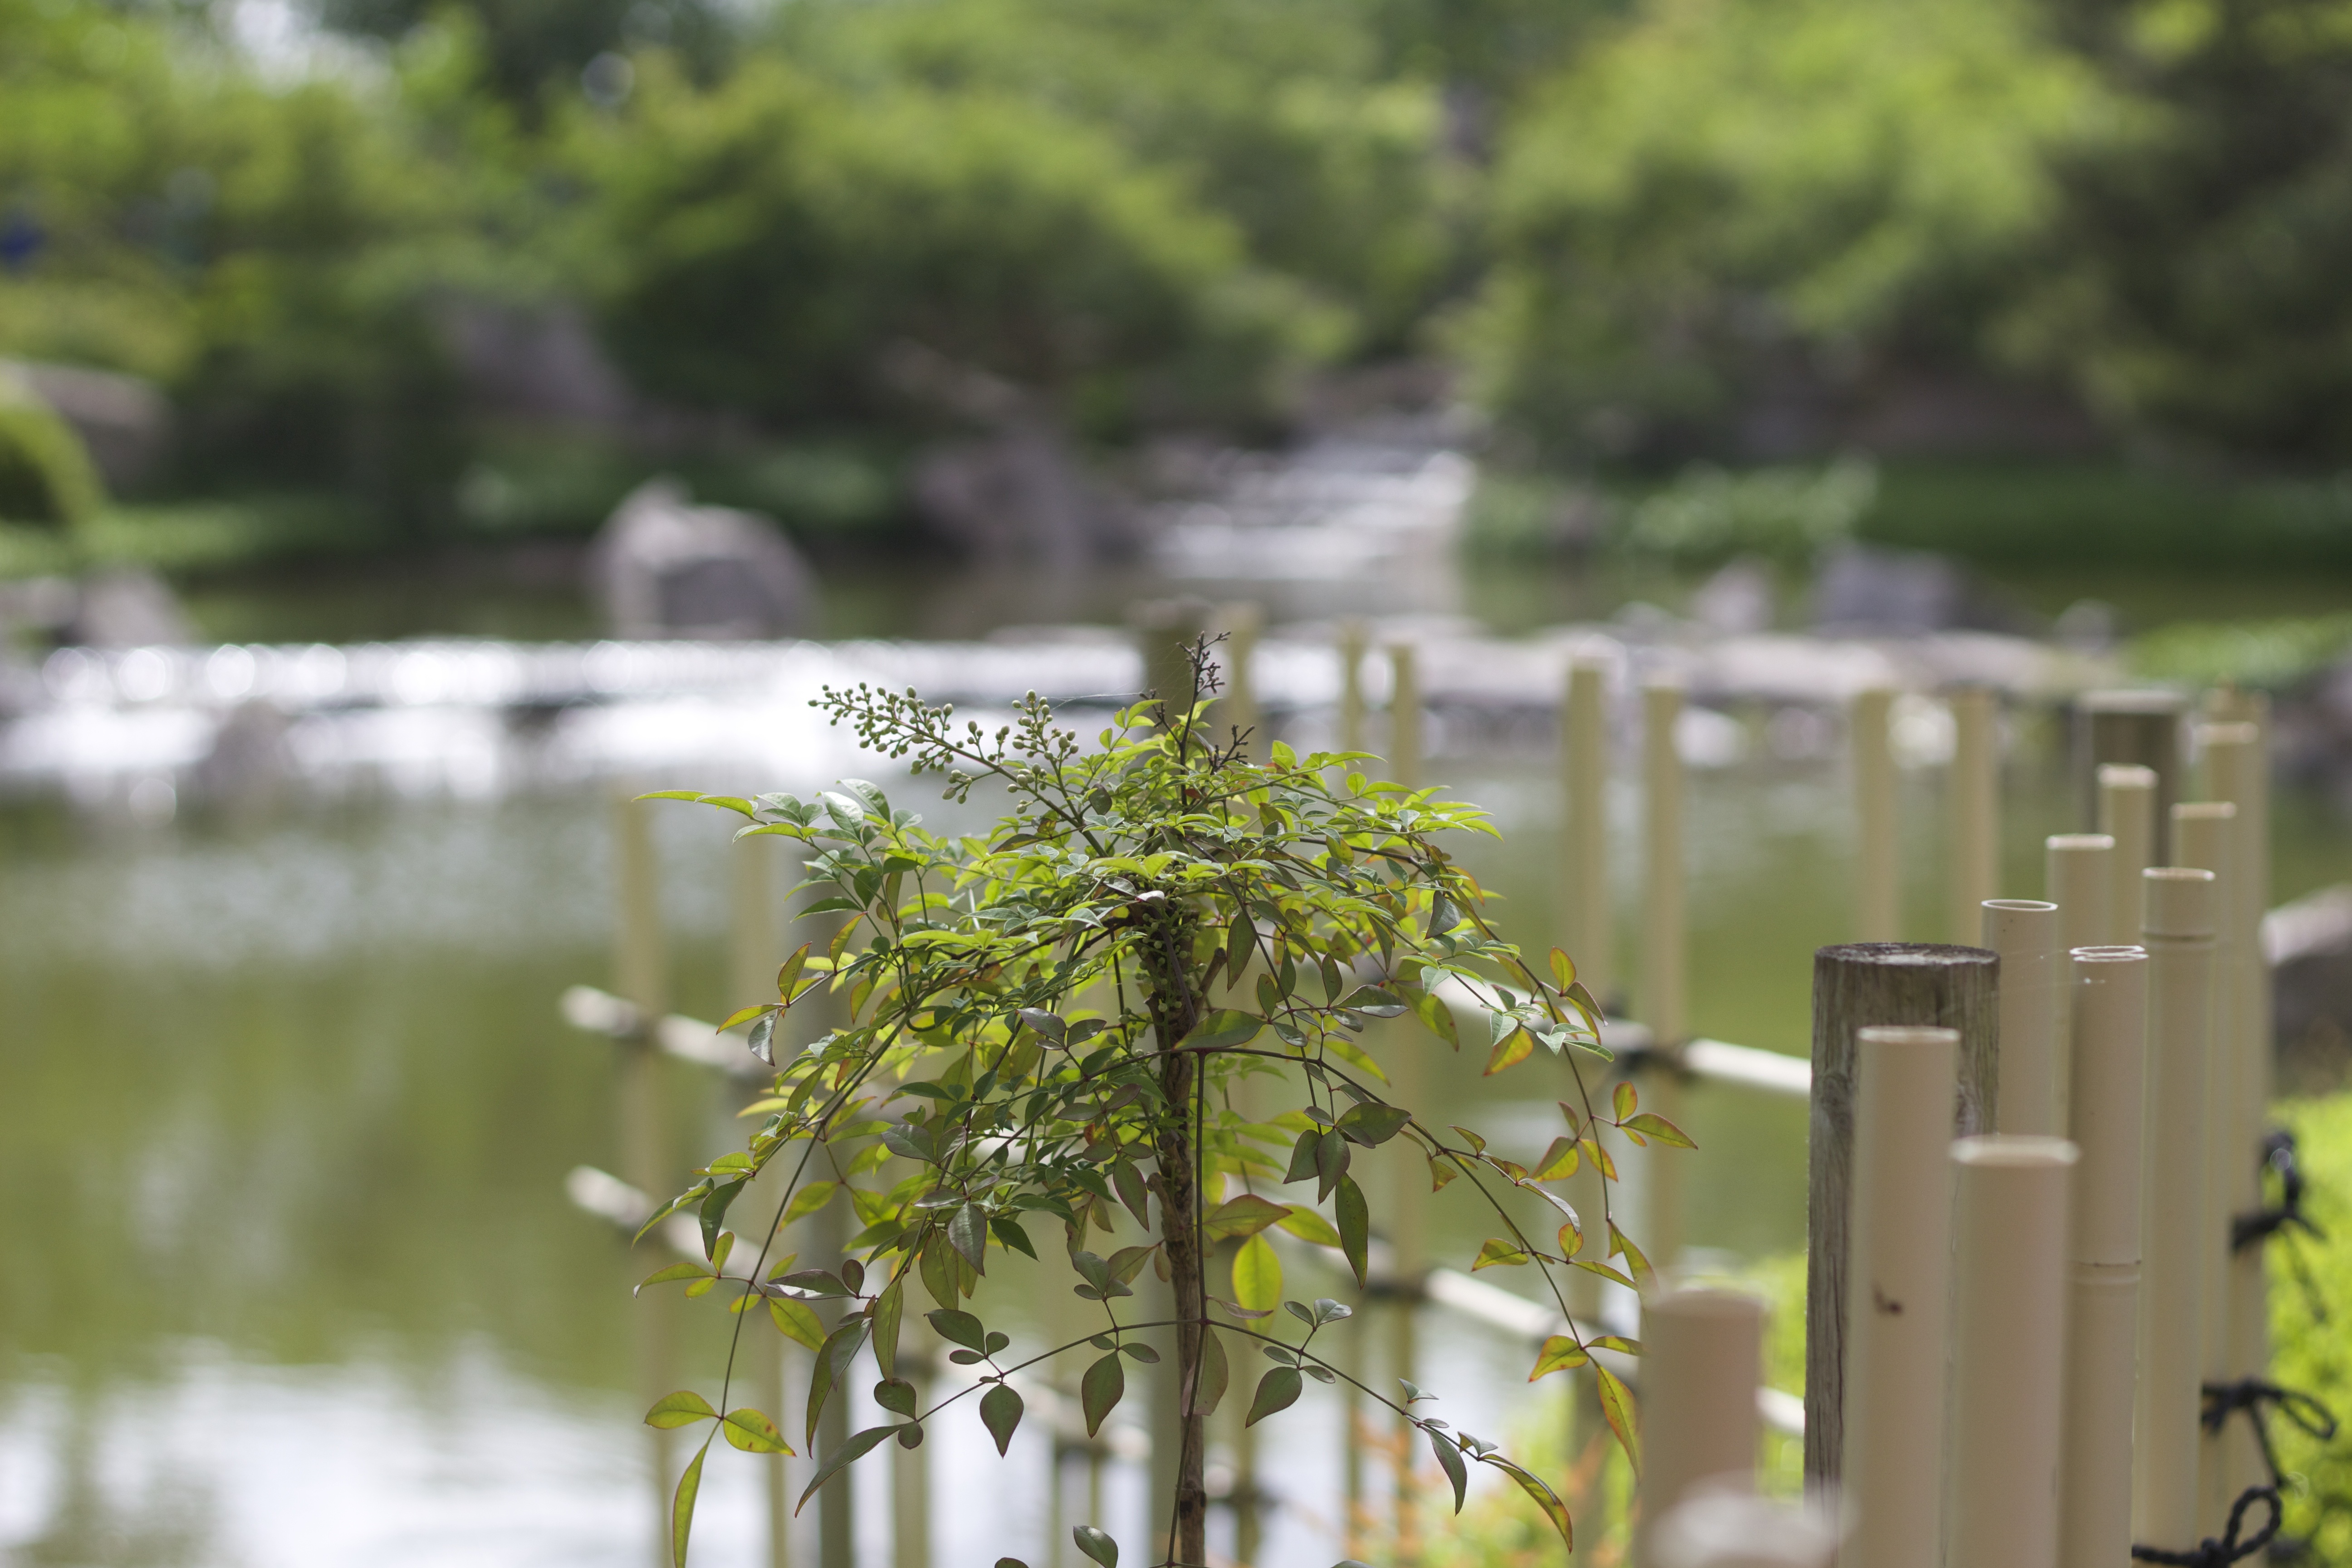
tree, water, nature, grass, outdoor, branch, plant, leaf, flower, river, summer, pond, spring, green, reflection, natural, botany, garden, waterway, woody plant